Réveillon, Orne

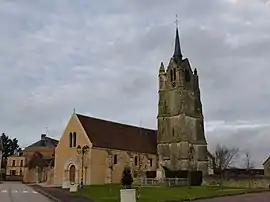
The church in Réveillon

Réveillon is a commune in the Orne department in north-western France.